Avro Manchester

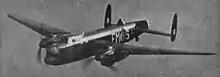
Avro Manchester Mk IA

While the Manchester was designed with a twin tail, the first production aircraft, the Mk I, had a central fin added and twenty aircraft like this were built. They were succeeded by the Mk IA which reverted to the twin-fin system with enlarged and taller fins and rudders mounted on a new tailplane, with span increased from to . This configuration was carried over to the Lancaster, except for the first prototype, which also used a central fin and was a converted, unfinished Manchester. Avro constructed 177 Manchesters while Metropolitan-Vickers completed 32 aircraft. Plans for Armstrong Whitworth and Fairey Aviation at Ringway (now Manchester Airport) to build the Manchester were abandoned. Fairey's order for 150 Manchesters was replaced by orders for the Halifax.